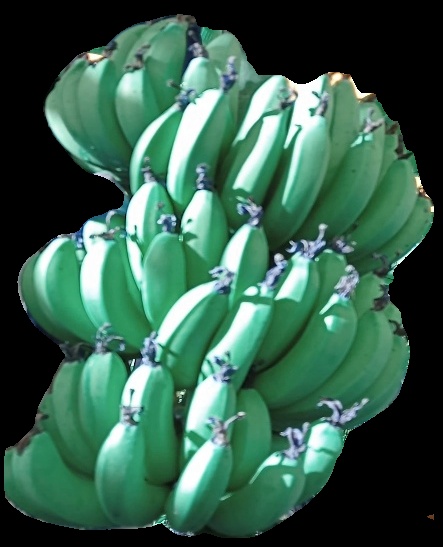
Variety: pachbale
Grade: grade1